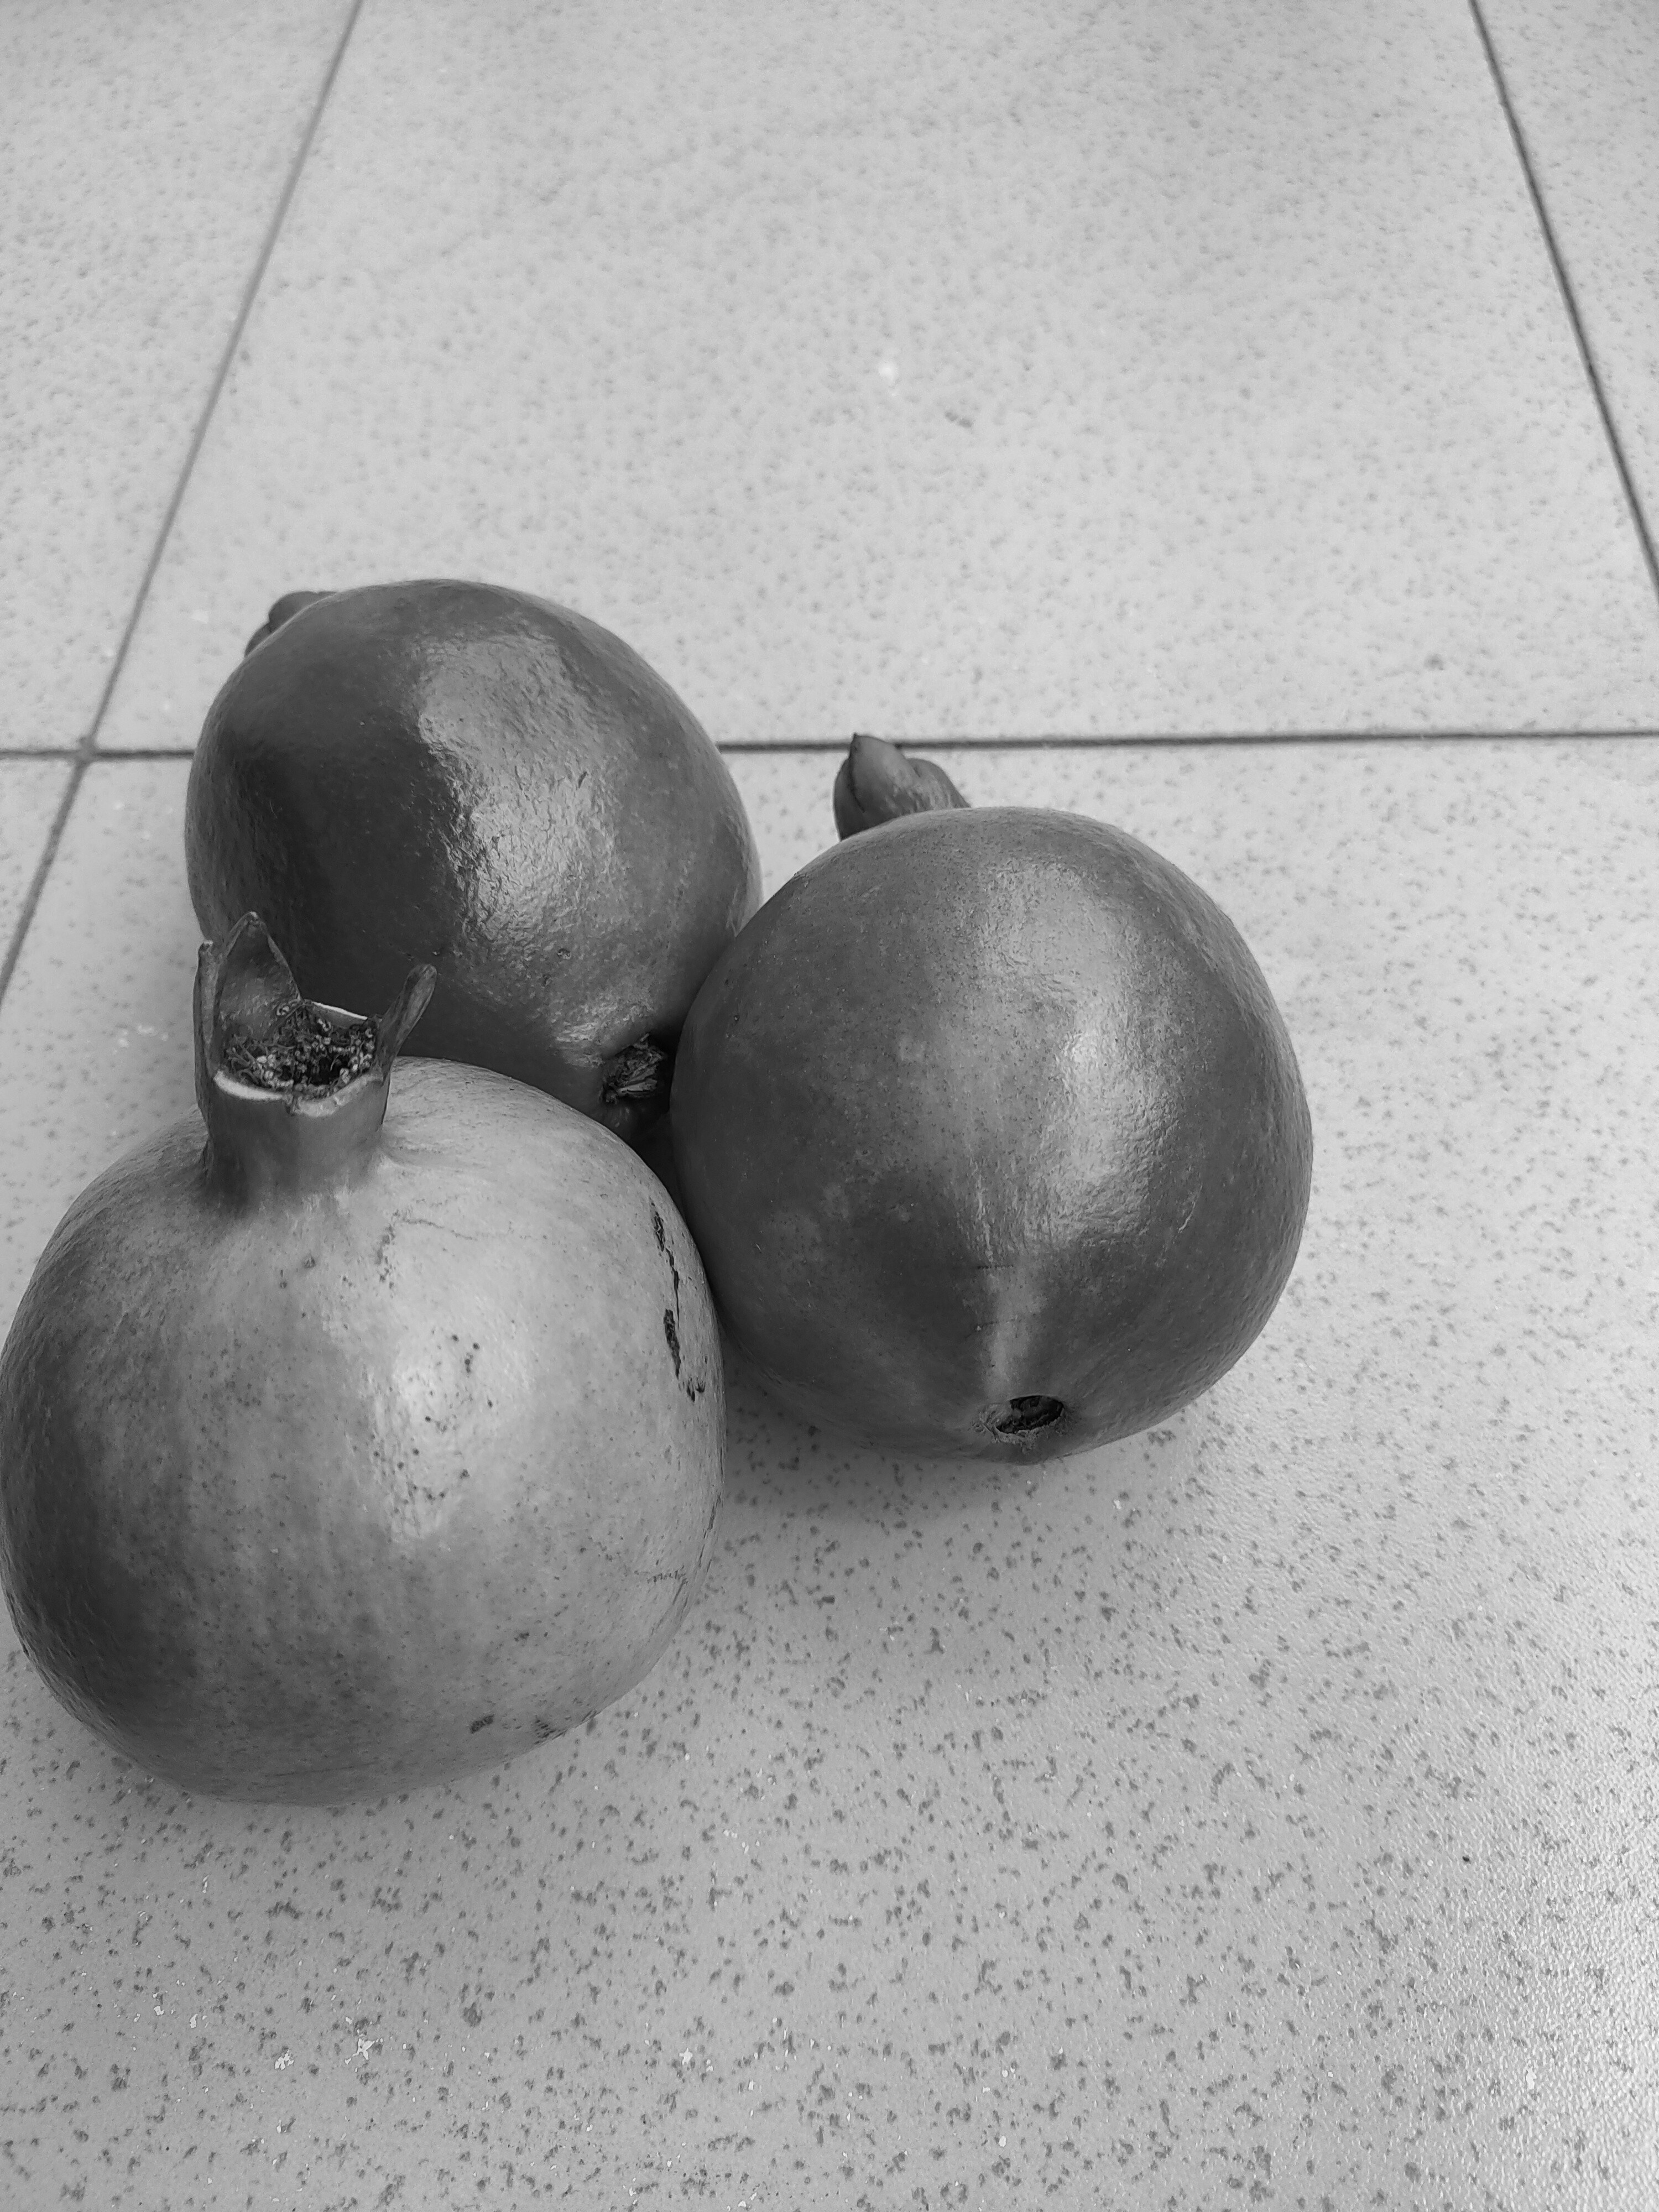
Fruit: Pomegranate
Quality: Good